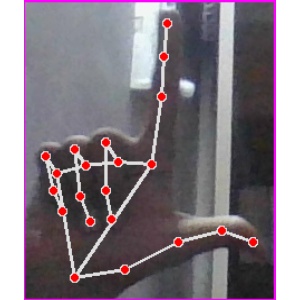
अक्षर: ल